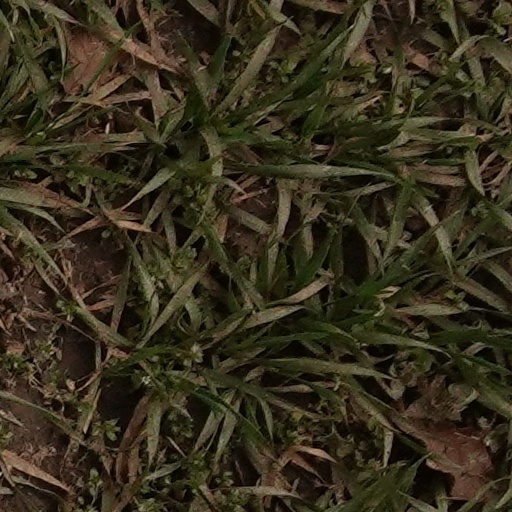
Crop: wheat